Arsenije Loma

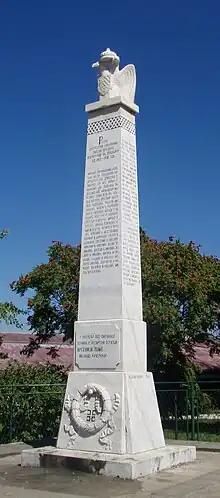
Monument

Arsenije Loma (1768–1815) was a Serbian "voivode" (military commander) in the First and Second Serbian Uprising of the Serbian Revolution (1804–1817). He was appointed by Karađorđe to command Kačer in 1811.